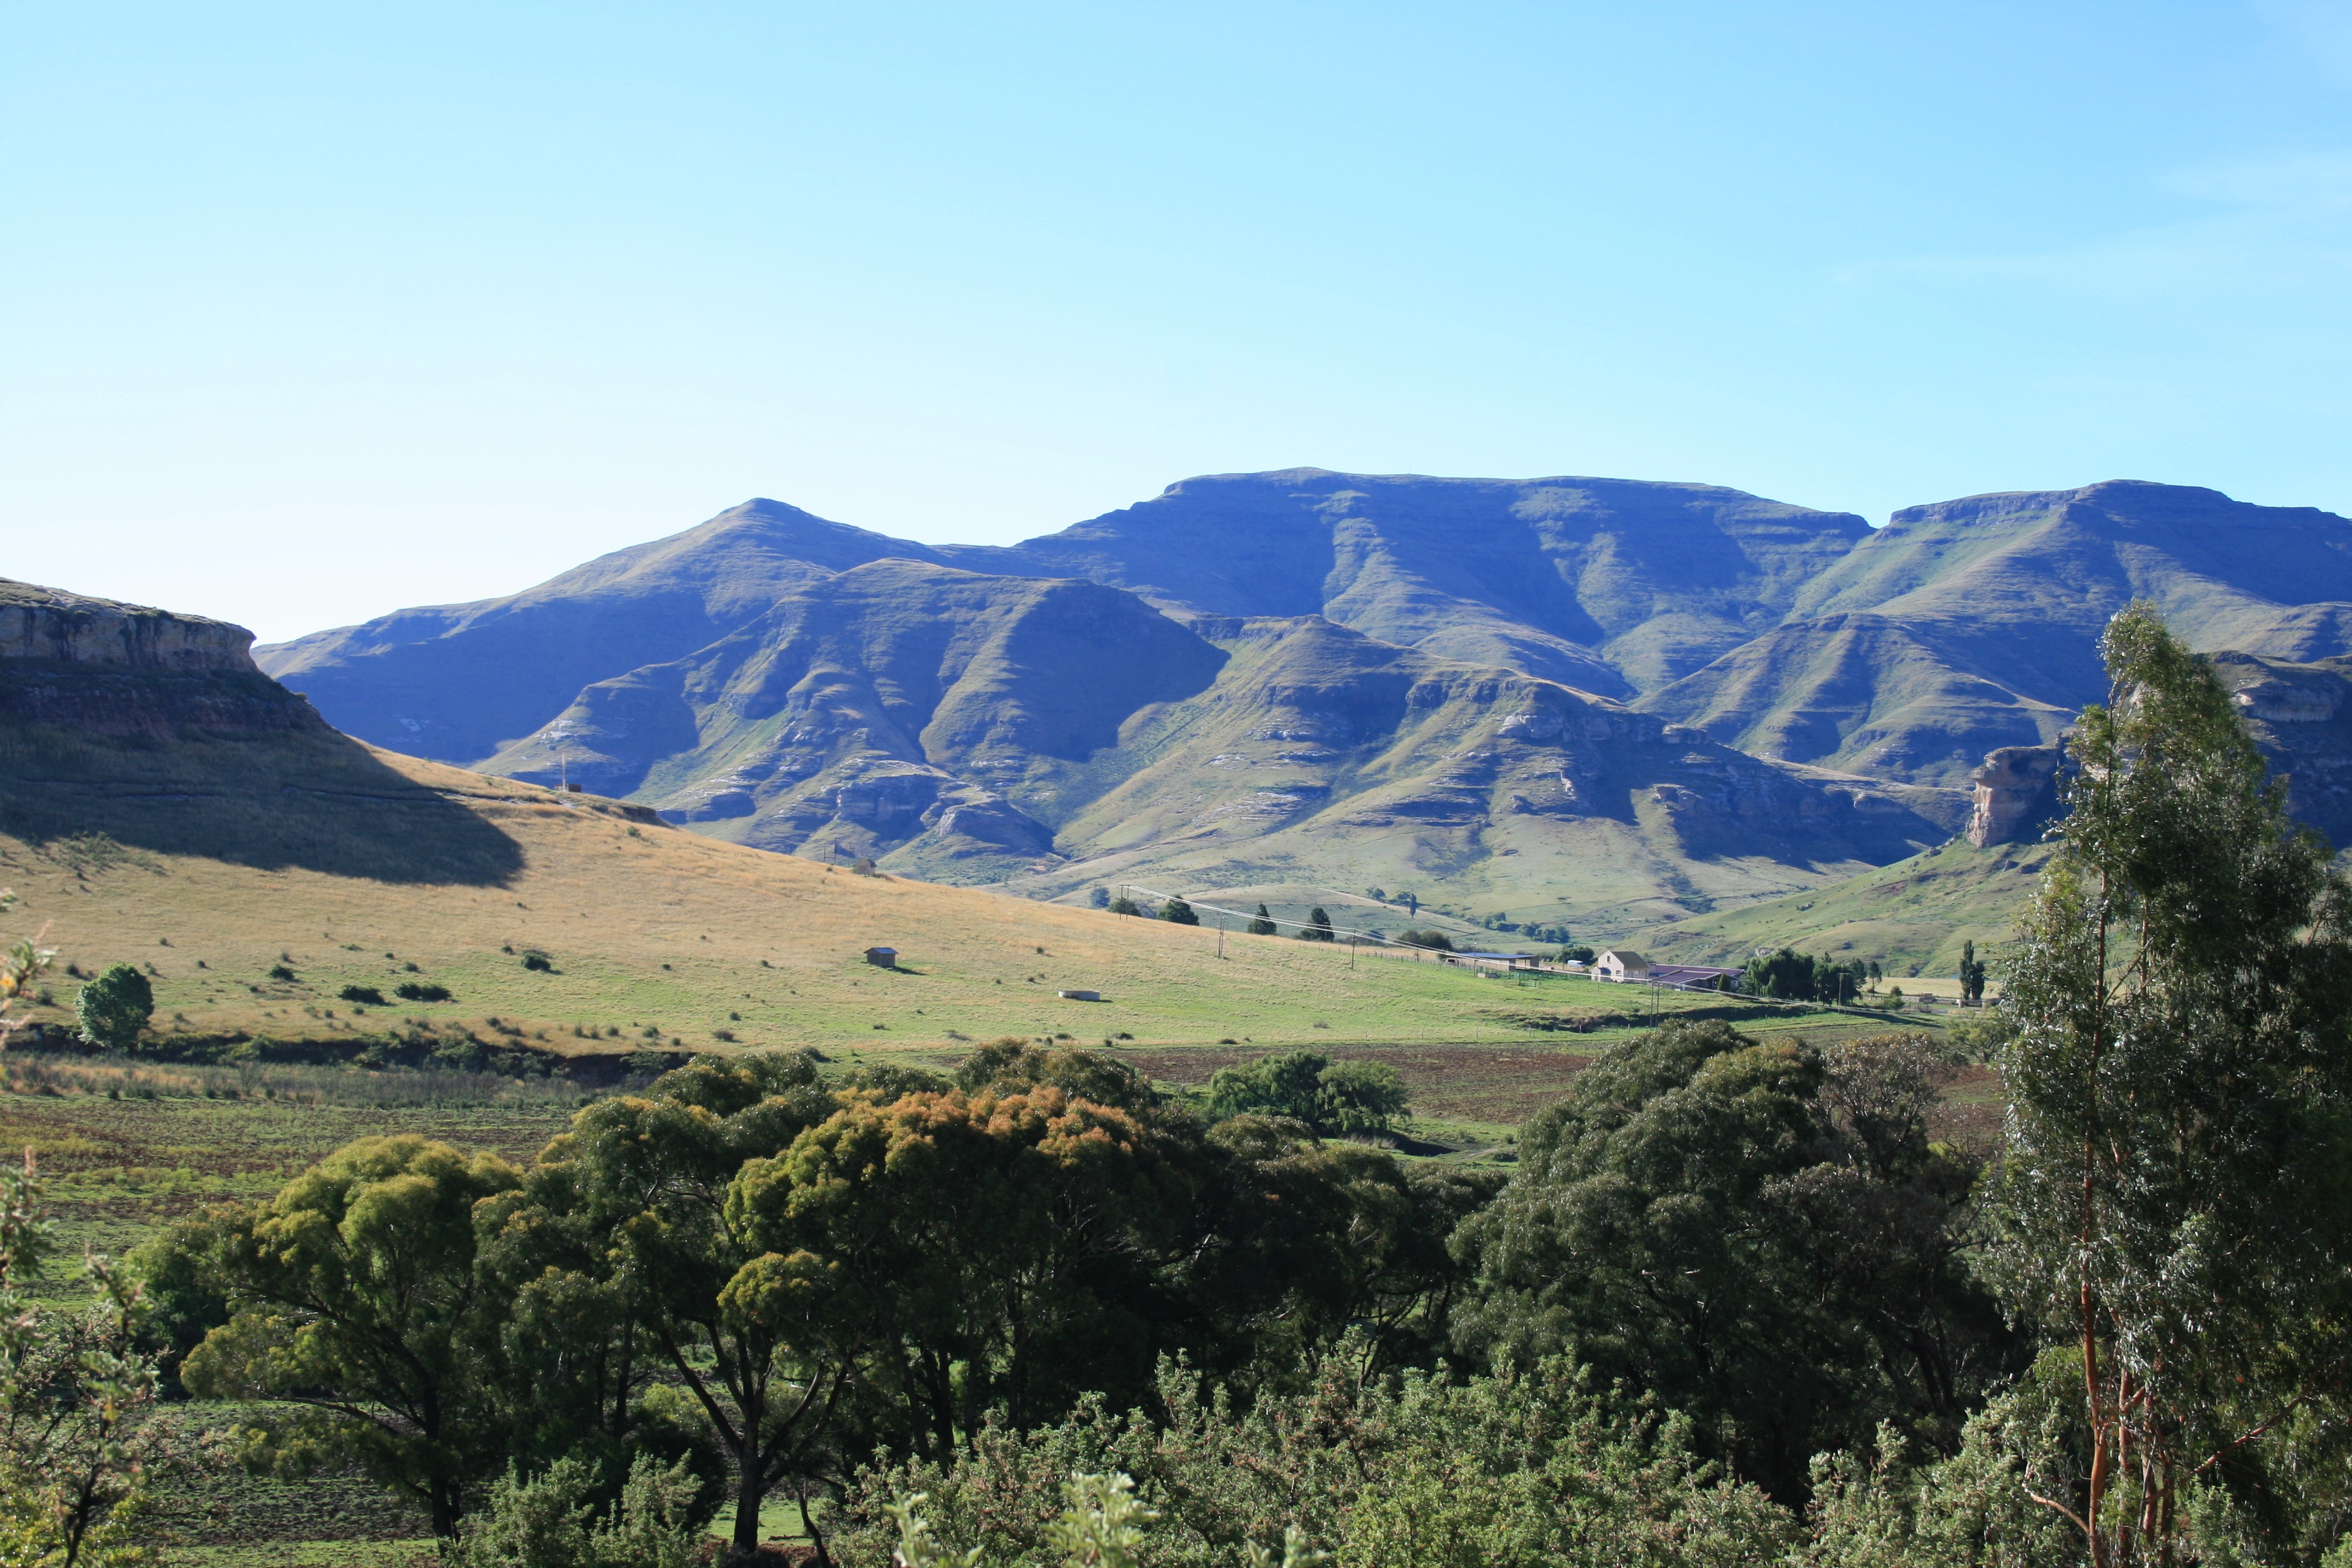
landscape, nature, wilderness, walking, mountain, hiking, hill, adventure, valley, mountain range, green, scenery, highland, ridge, trees, geology, clear sky, plateau, fell, loch, ecosystem, landform, mountain pass, veld, geographical feature, mountainous landforms, drakensberg mountains